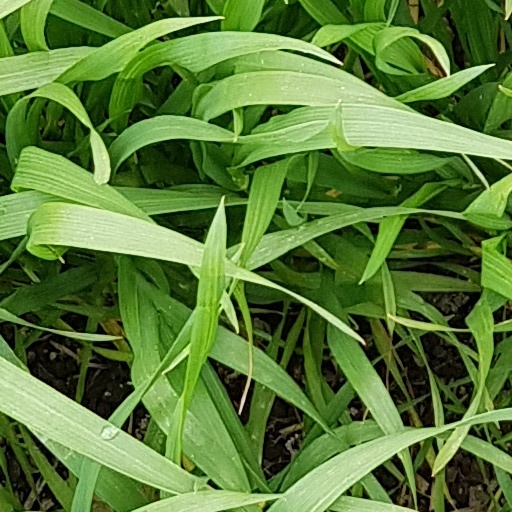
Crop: wheat